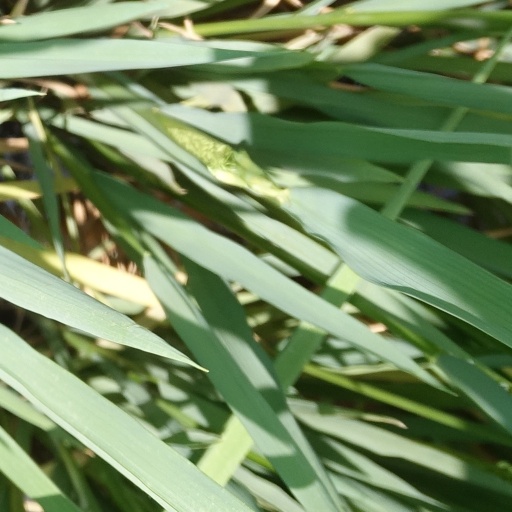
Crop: rice